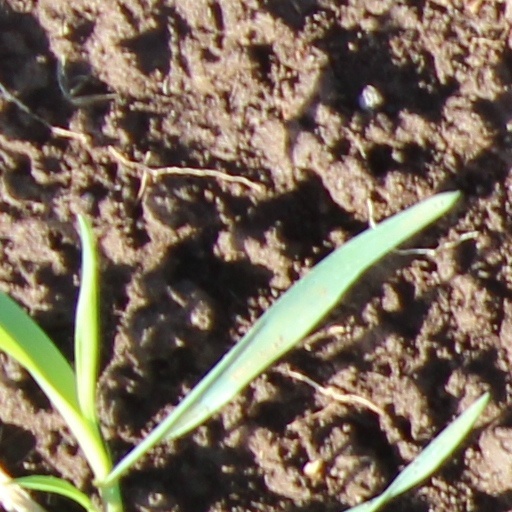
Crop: wheat